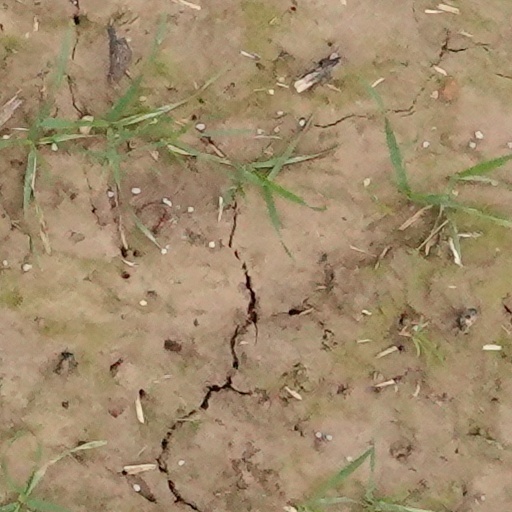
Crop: wheat